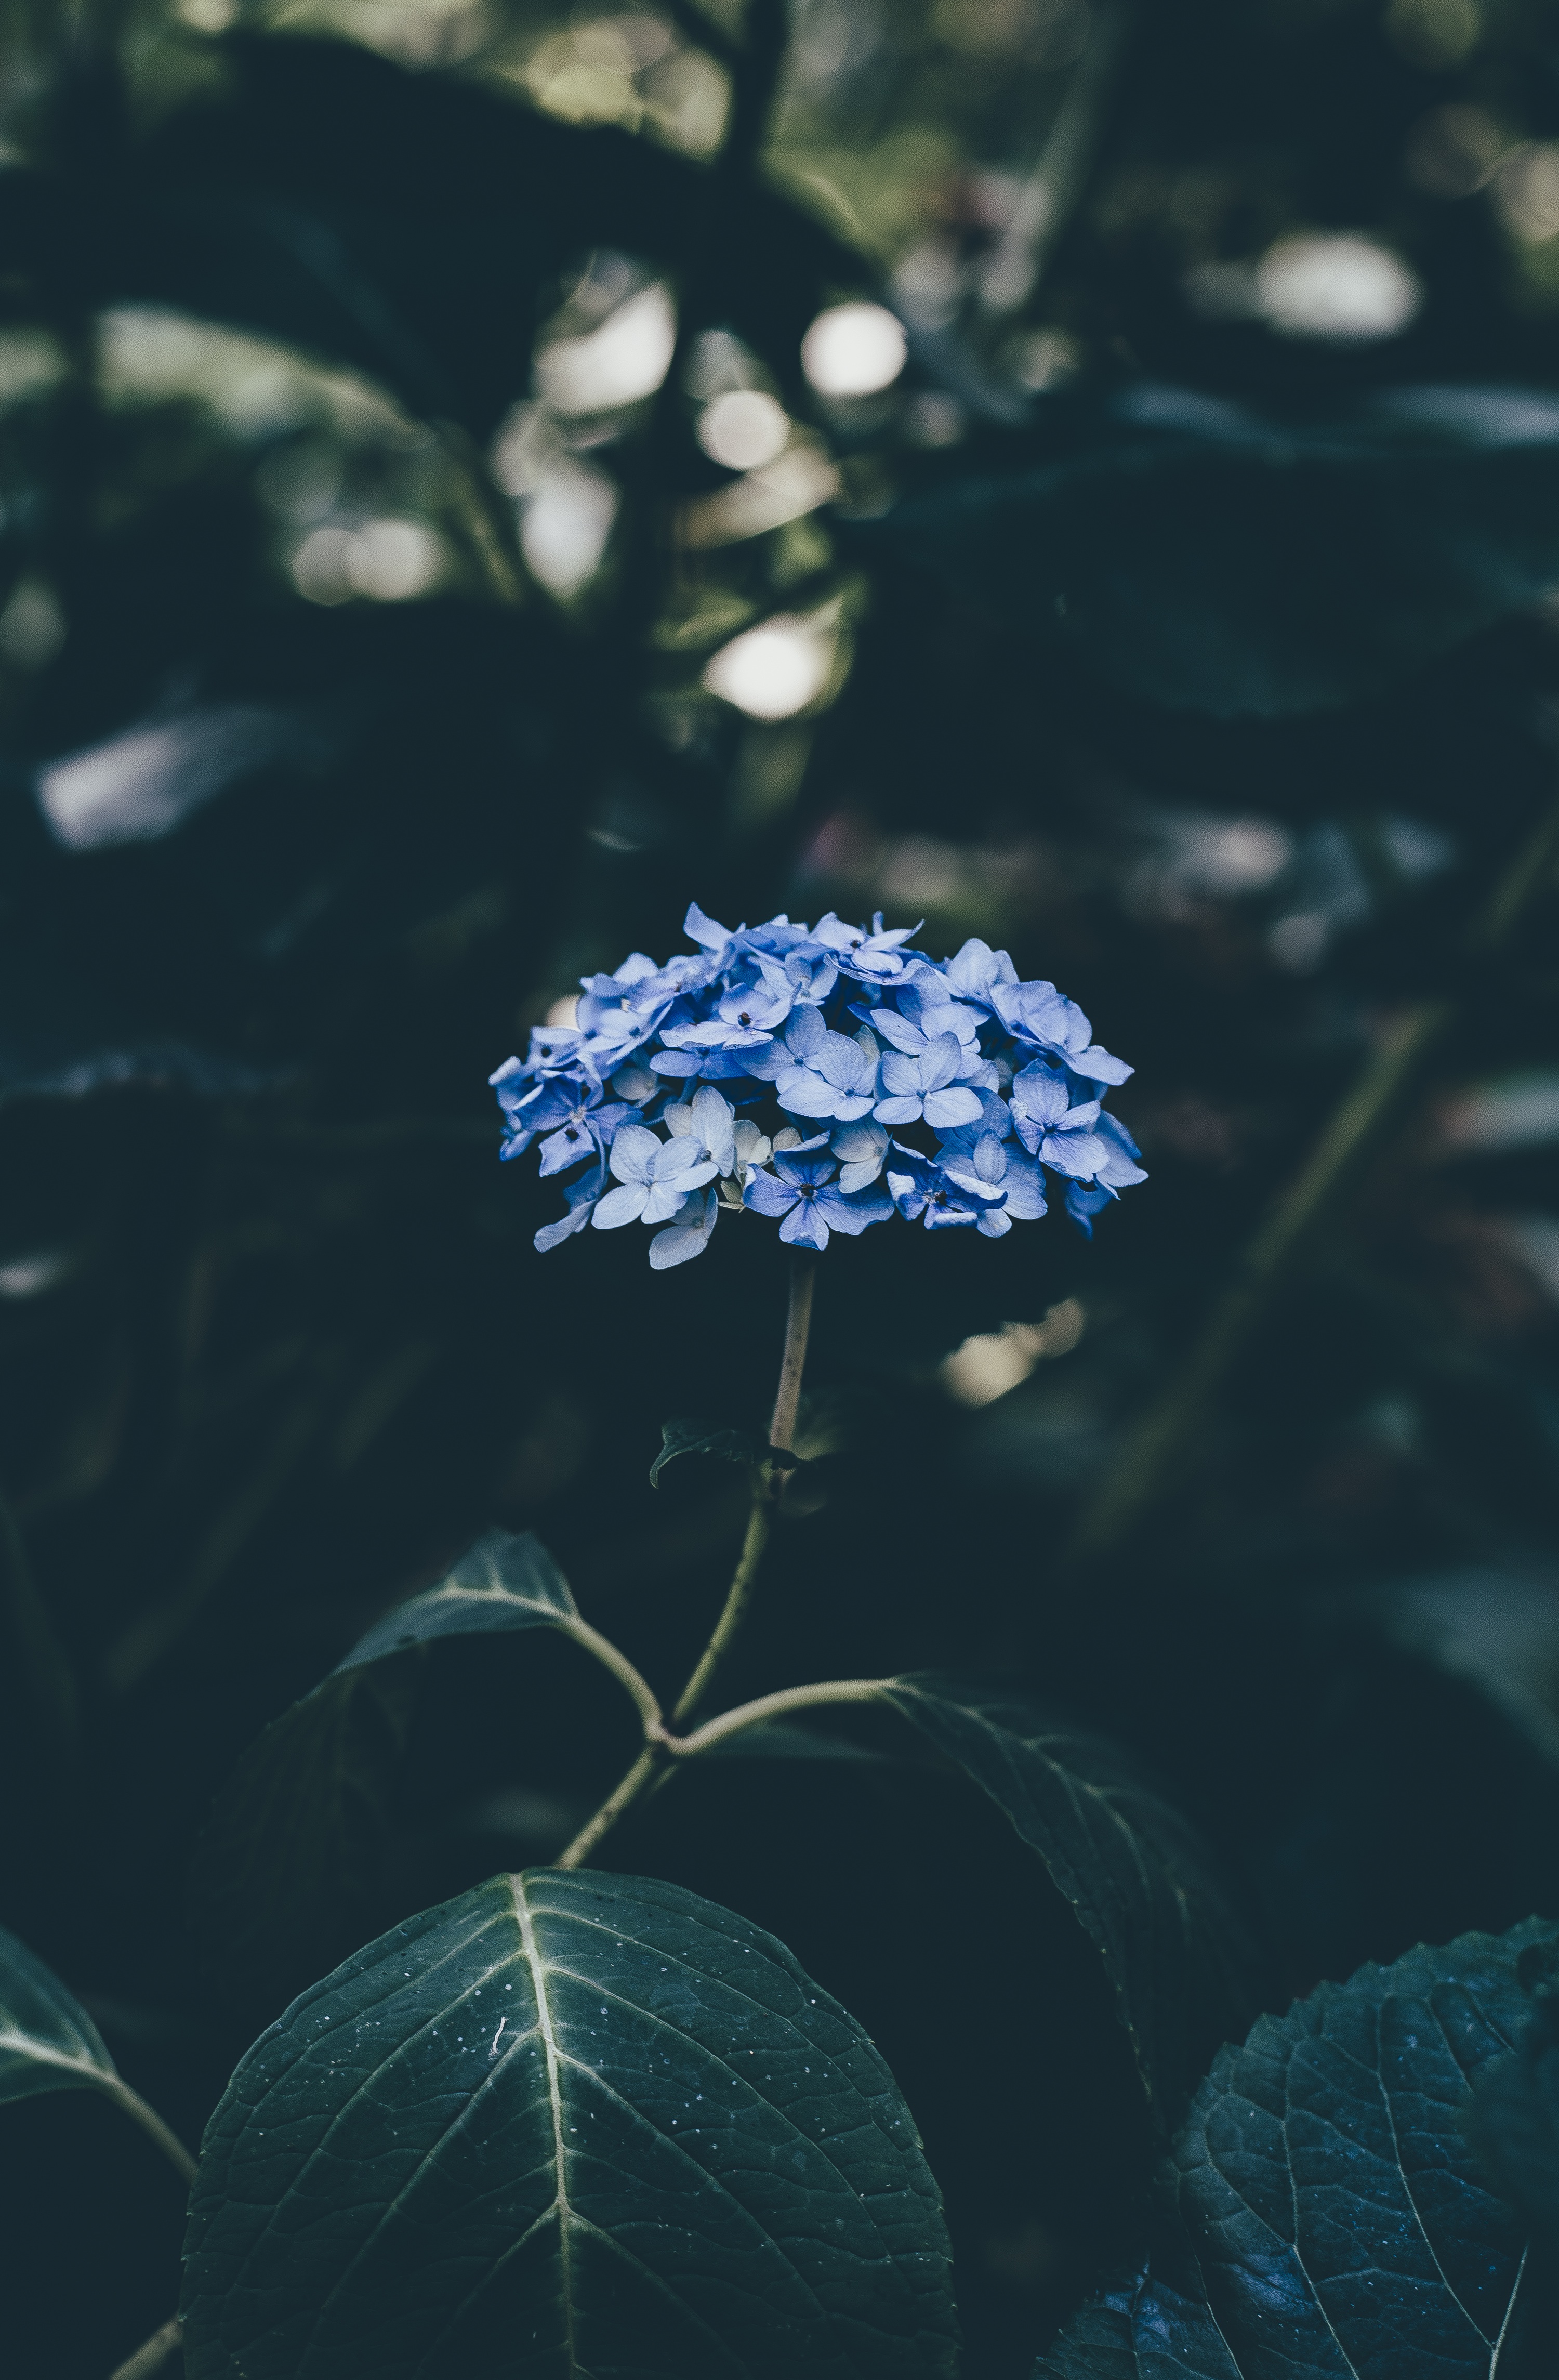
water, nature, plant, photography, sunlight, leaf, flower, petal, green, reflection, botany, blue, flora, macro photography